2013 Stanley Cup Final

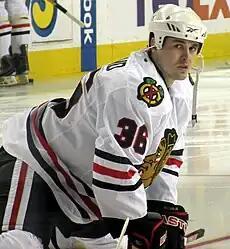
Dave Bolland scored the Stanley Cup-clinching goal in the final minute of Game 6.

With Chicago holding a 3–2 series lead heading into game six, the desperate Bruins outshot the Blackhawks 12–6 in the first period, with the Bruins ending the period up 1–0 due to Chris Kelly's goal. However, Chicago would fight back in the second period, as Blackhawks captain Jonathan Toews scored on a breakaway while shorthanded to tie the game (Toews' goal would be recorded as an even strength goal, as it entered the net just after Andrew Shaw's penalty expired). The teams entered the third period with the game tied 1–1. However, Milan Lucic would score at 12:11 of the third period to put the Bruins in front again. With the Bruins clinging onto a 2–1 lead late in the third period, the Blackhawks pulled goalie Corey Crawford for the extra attacker. This resulted in Bryan Bickell scoring the game-tying goal with 76 seconds remaining in the game on a feed from Jonathan Toews. Thus, with the score tied 2–2, it appeared the Finals would go to overtime for the fourth time. However, only 17 seconds after Bickell's goal, Dave Bolland scored what proved to be the series-winning goal, as the Bruins were unable to get an equalizer in the final minute with goalie Tuukka Rask on the bench. Bolland's goal at 19:01 of the third period broke the record for the latest Stanley Cup game-winner scored in regulation.